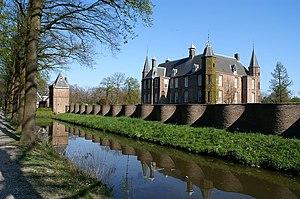
Isabelle de Charrière, surnommée dans sa jeunesse Belle de Zuylen, née Isabella Agneta Elisabeth van Tuyll van Serooskerken le 20 octobre 1740 au château de Zuylen, à Oud-Zuilen près d’Utrecht et morte au Pontet à Colombier, dans le canton de Neuchâtel appartenant alors à la Prusse, le 27 décembre 1805 est une femme de lettres hollandaise et suisse d’expression française.